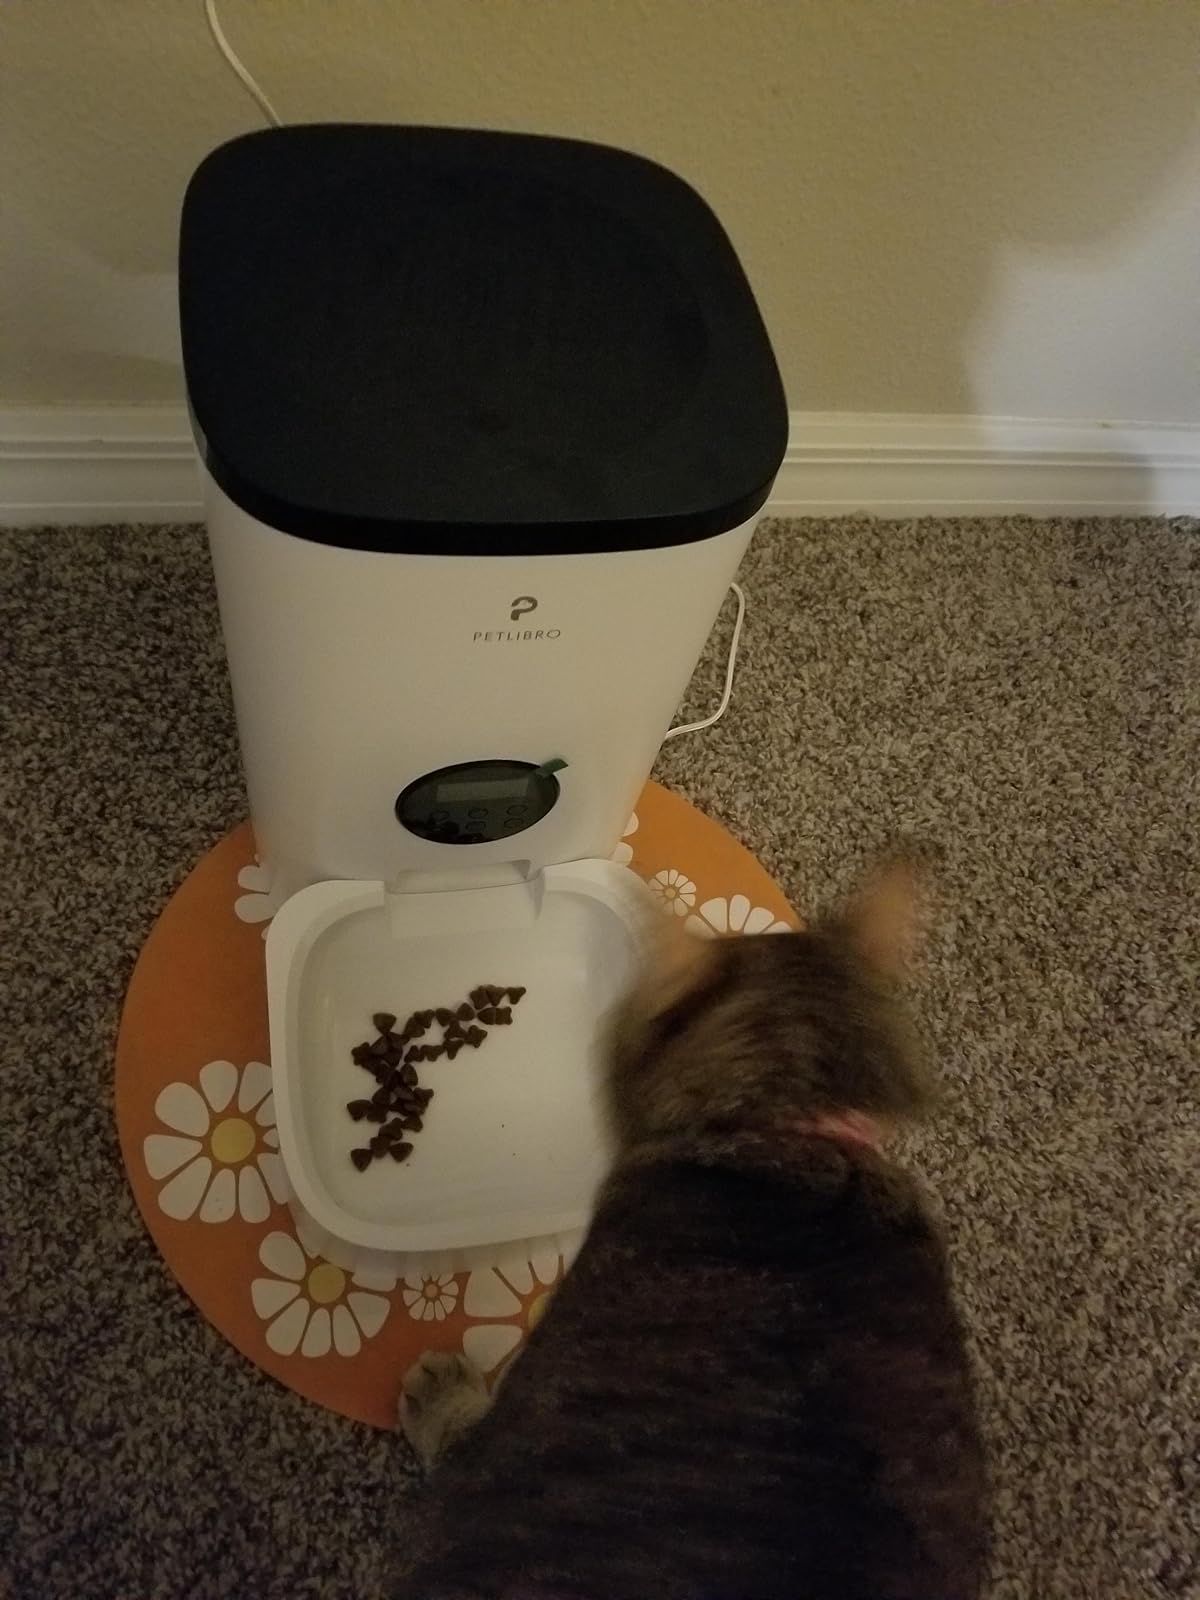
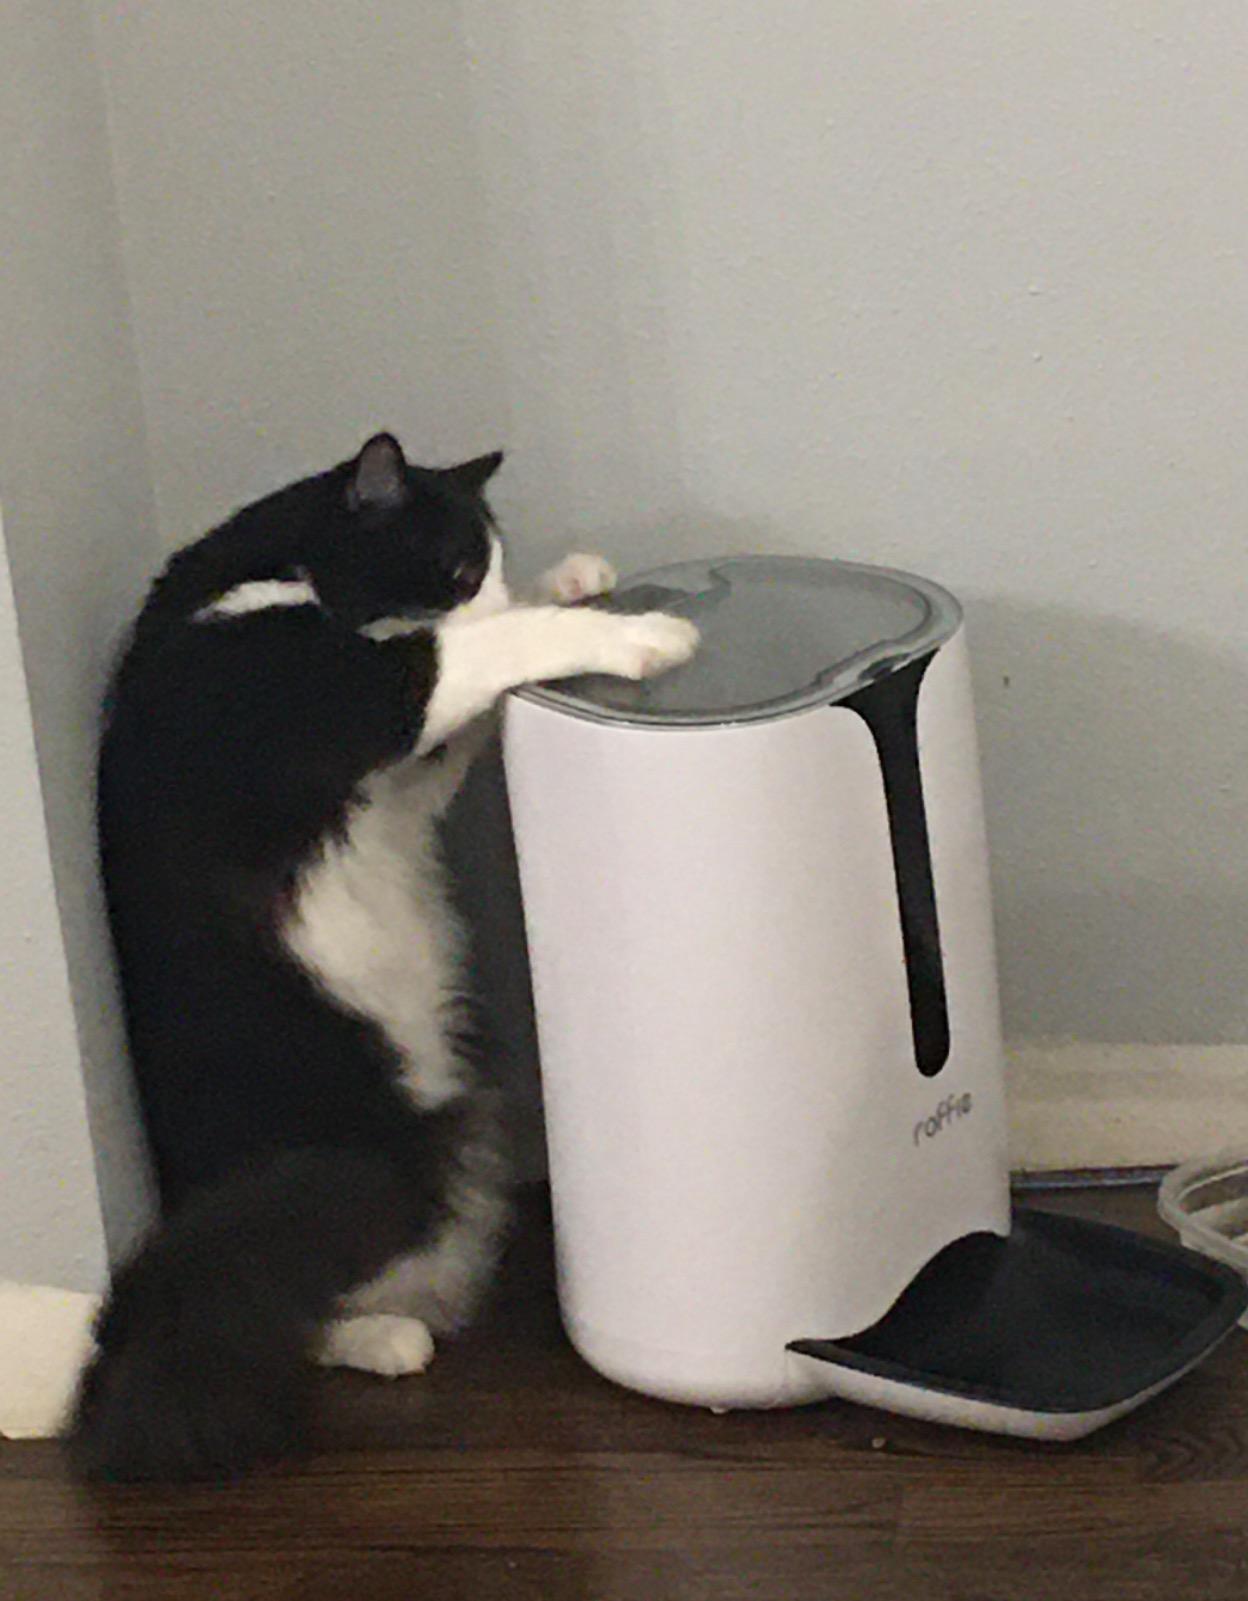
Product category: items_feeder
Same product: no